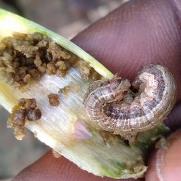
Crop: Onion
Condition: caterpillar-p